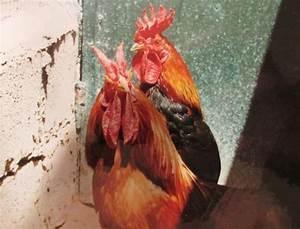
chicken